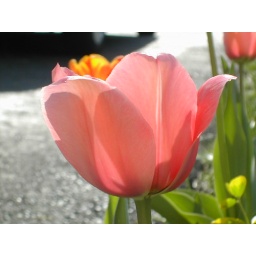
from the flower bed in front of our house